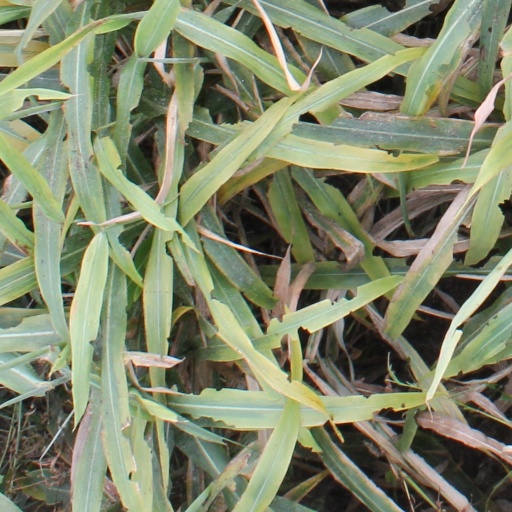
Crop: sorghum